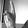
ASL letter: K